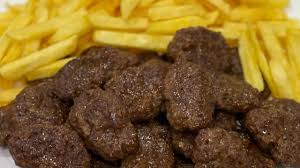
Label: meatball